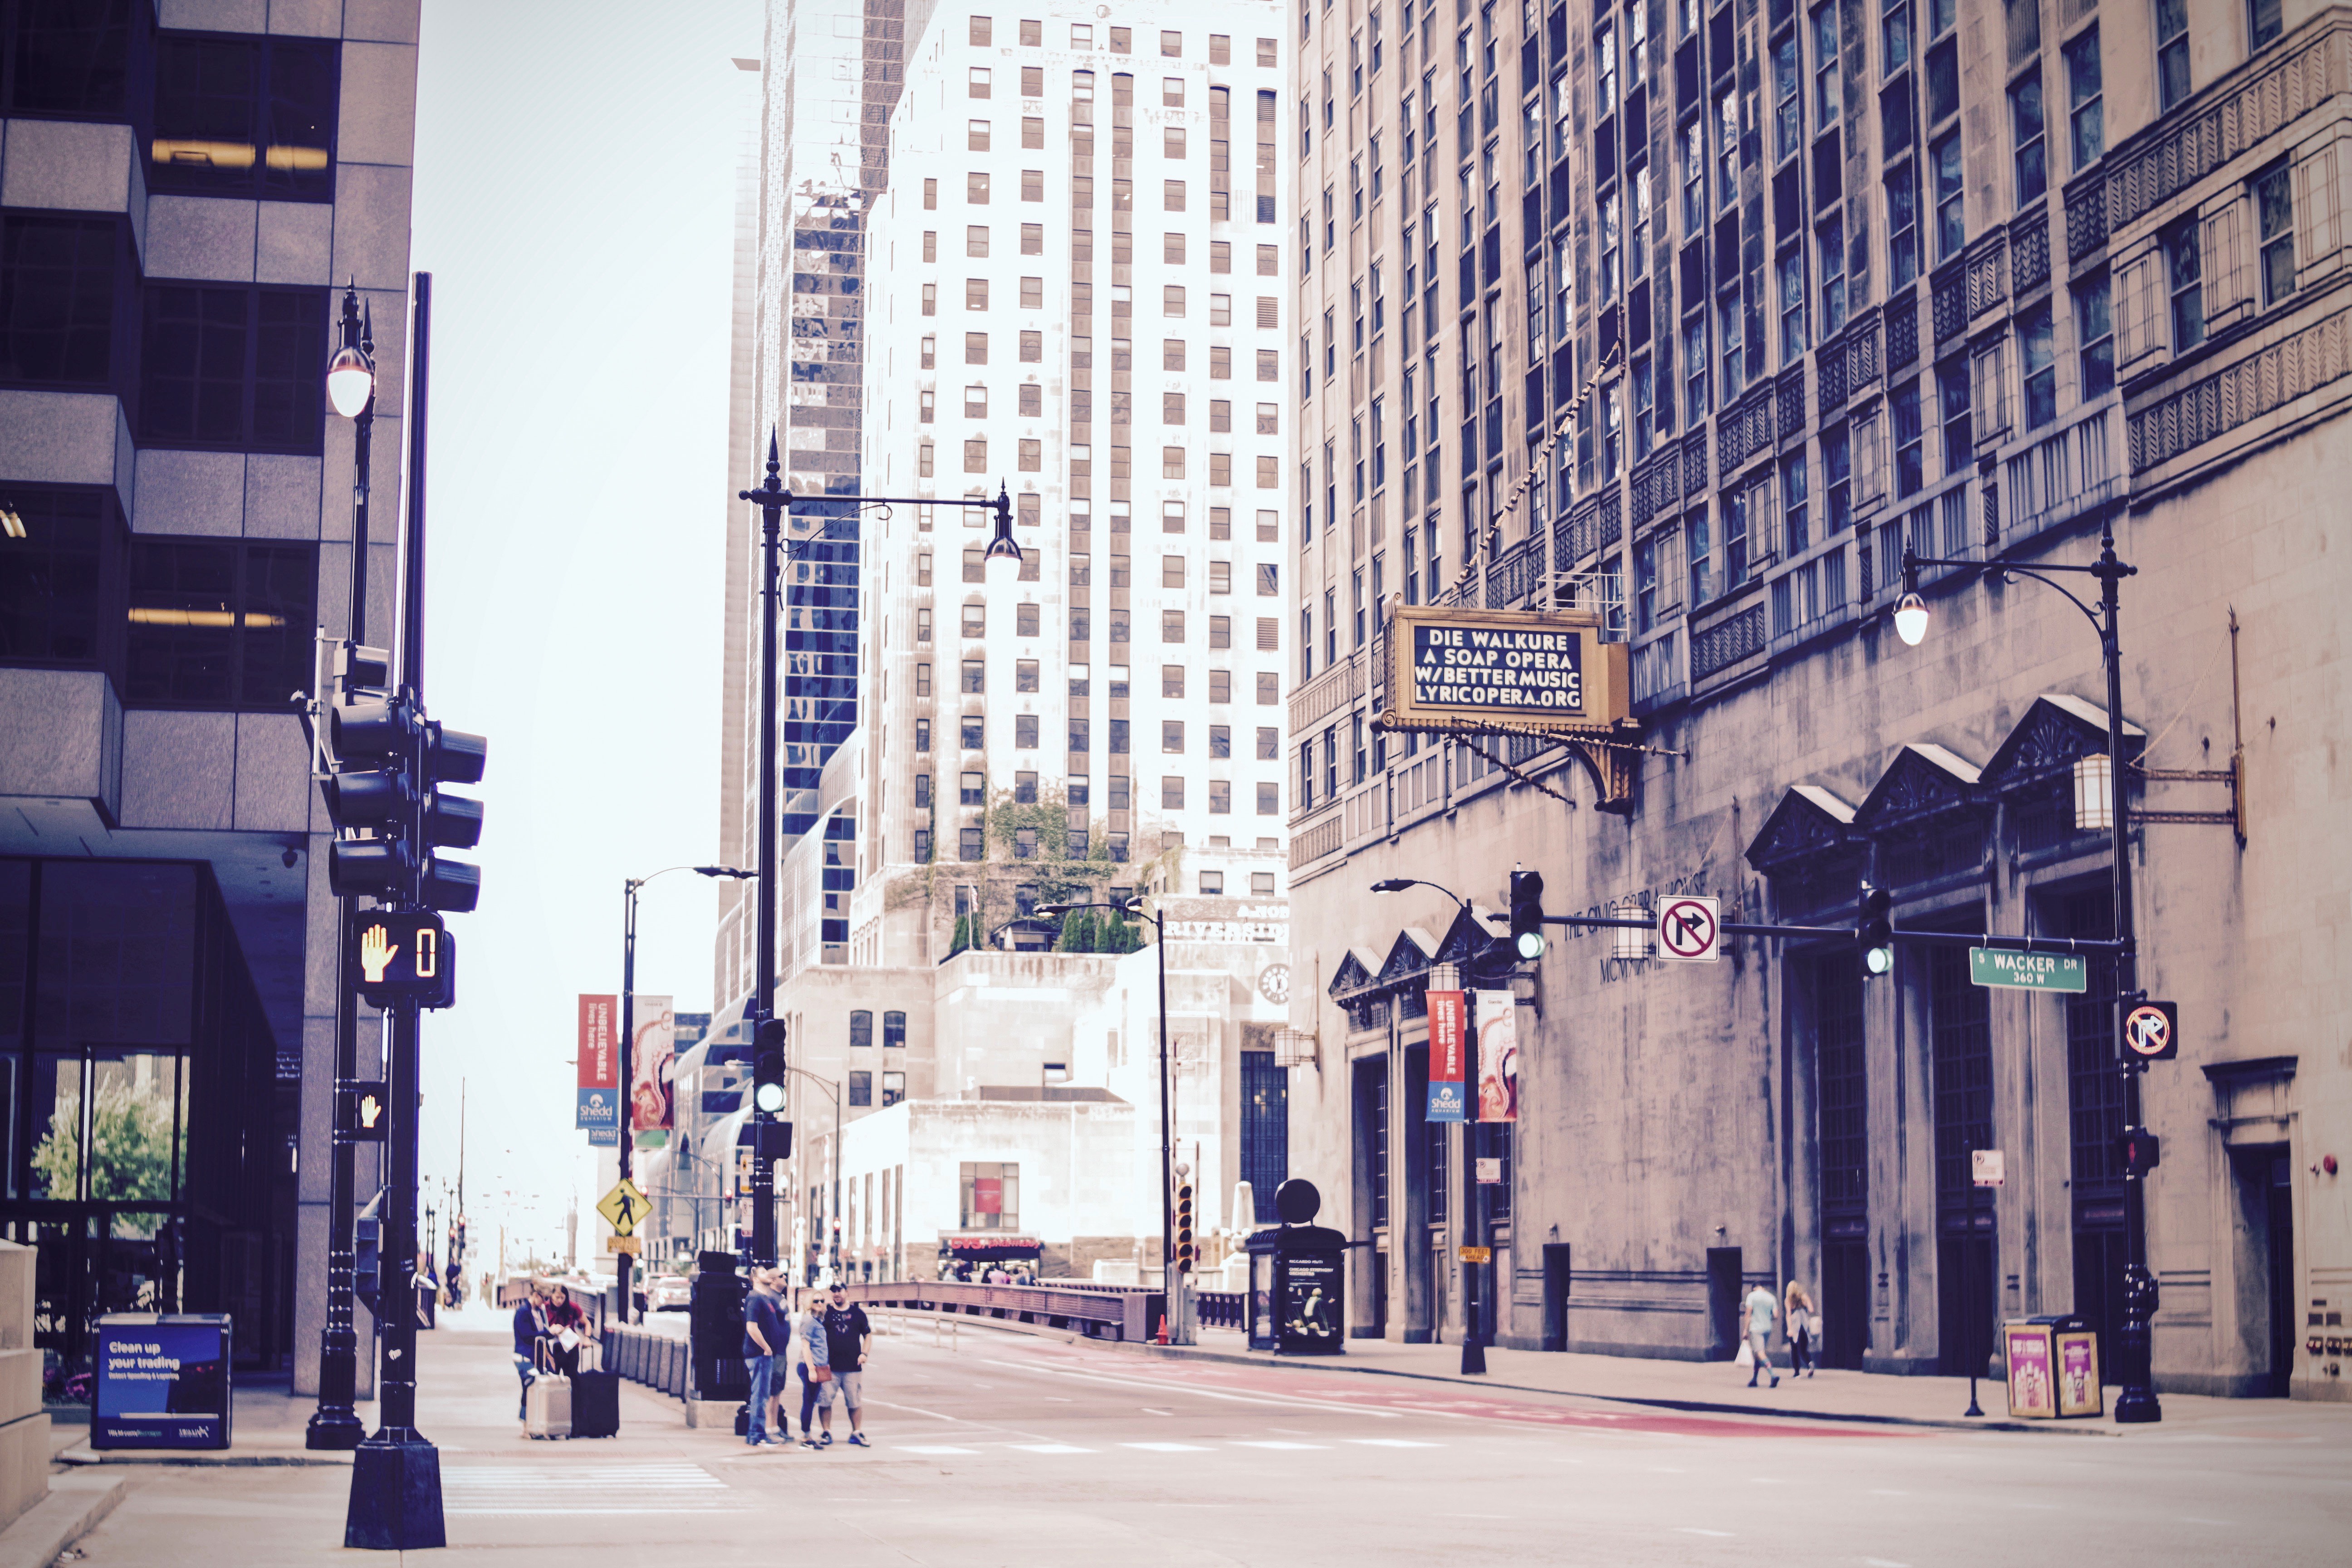
urban area, city, street, metropolitan area, daytime, town, metropolis, downtown, architecture, human settlement, building, neighbourhood, sky, snapshot, road, infrastructure, morning, iron, skyscraper, pedestrian, facade, mixed use, metal, urban design, alley, cityscape, vacation, window, nonbuilding structure, tourism, street light